Issoire APM 40 Simba

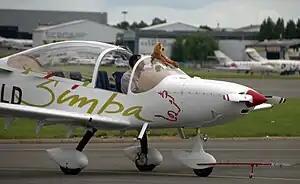

The Issoire APM 40 Simba is a four-seat light aircraft manufactured by the French manufacturer Issoire Aviation. It is entirely built from carbon-fiber-reinforced polymers. The aircraft's first flight was on 19 May 2009, and it made its public debut at the Paris Air Show in June 2009.